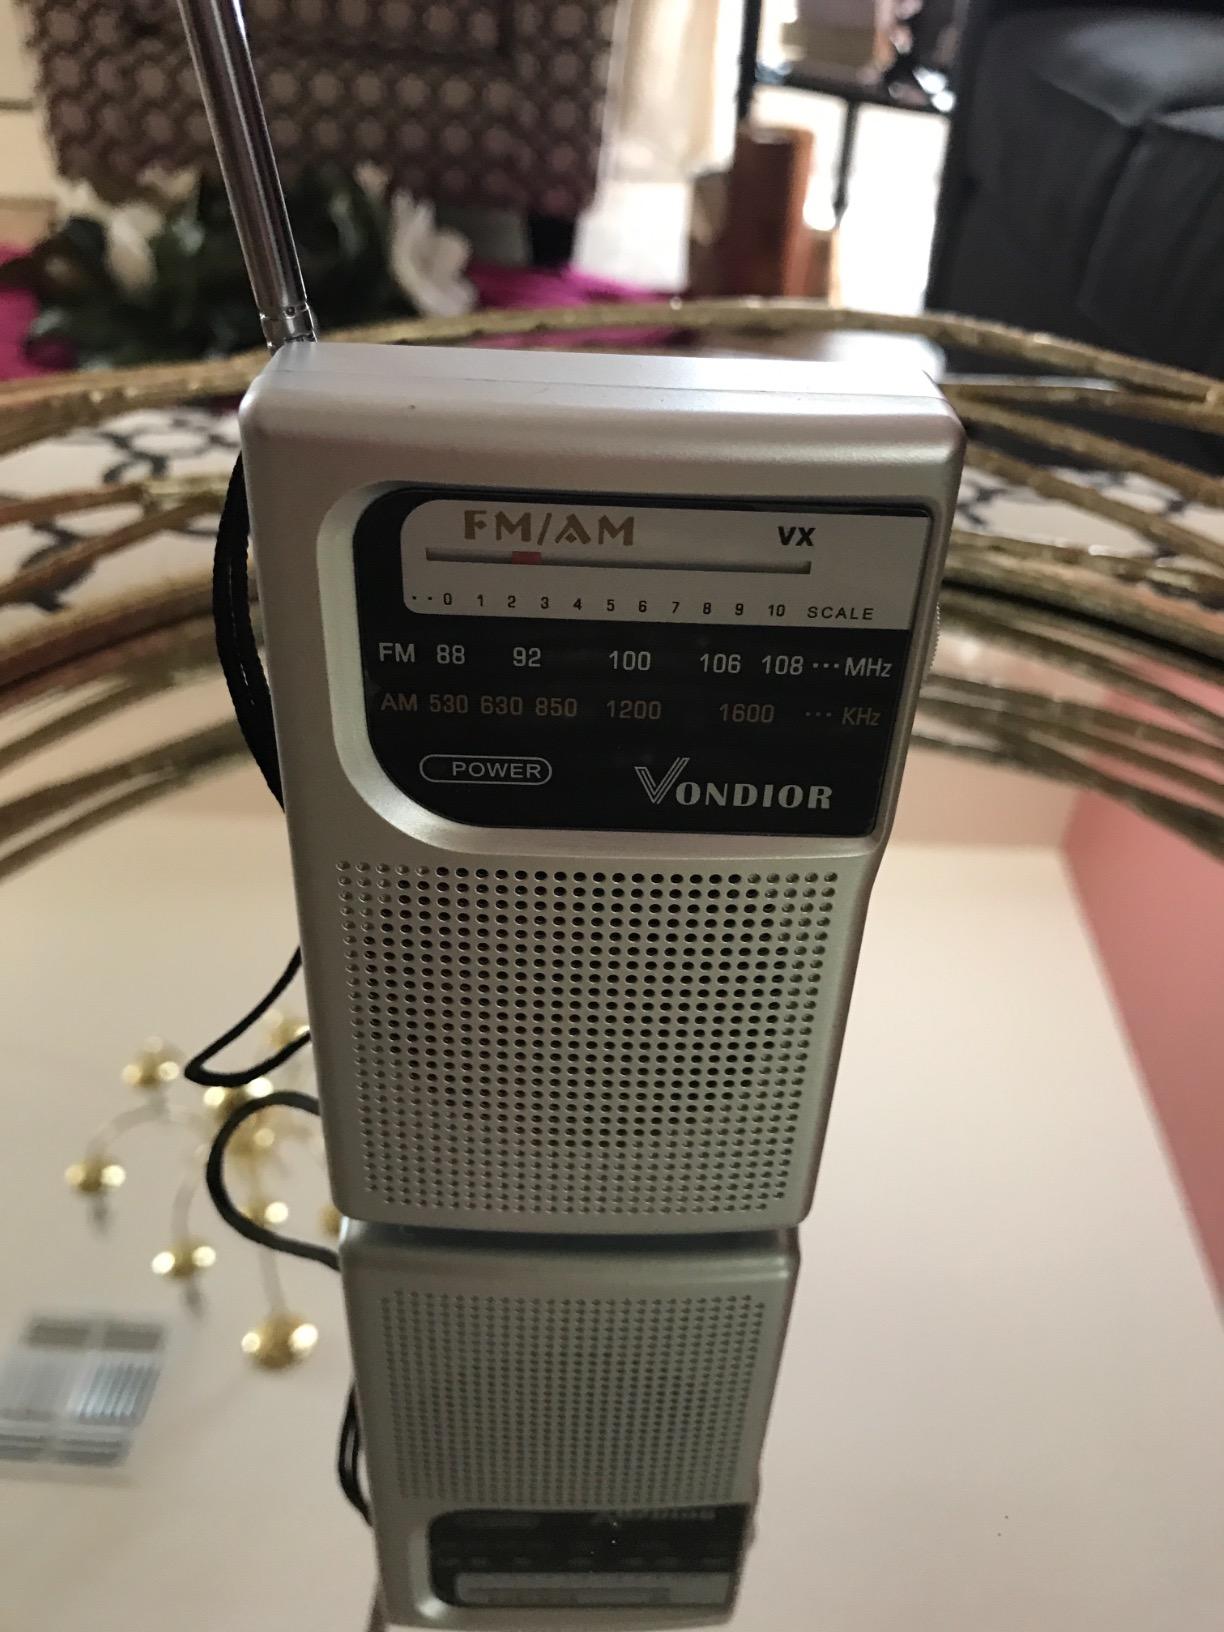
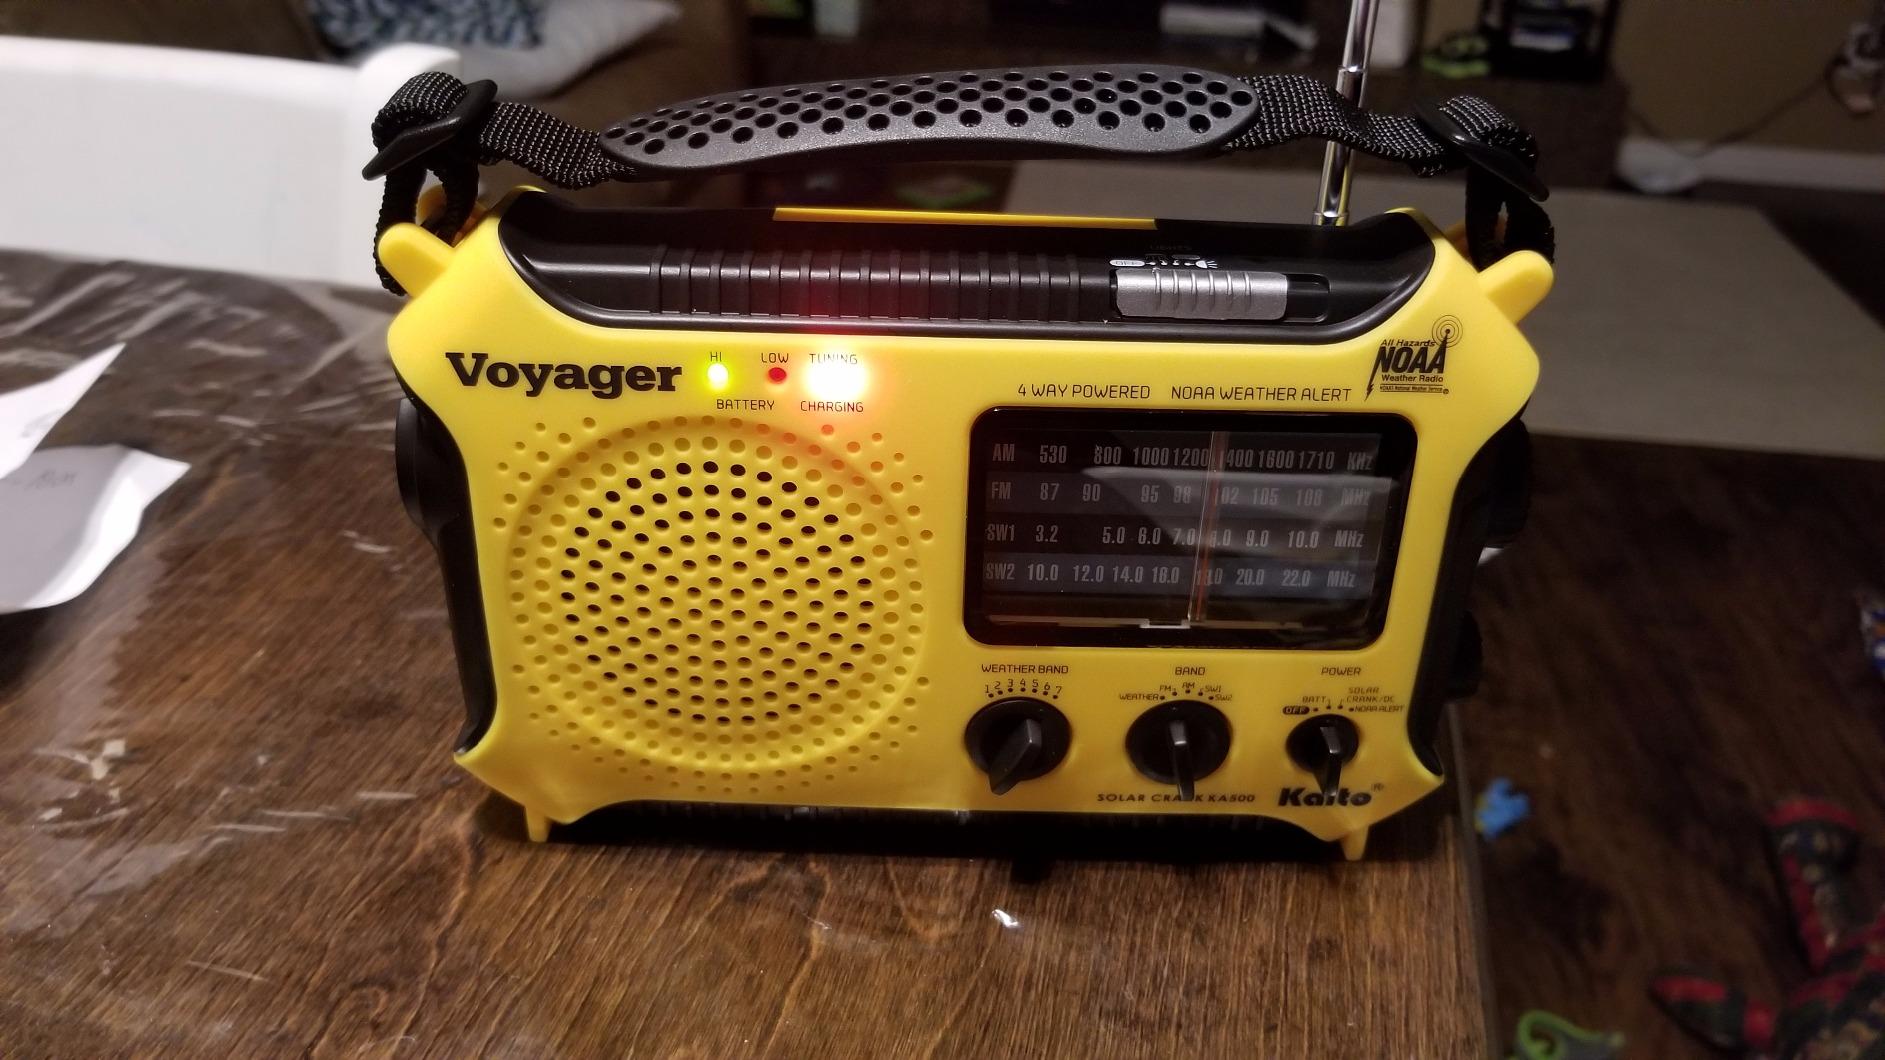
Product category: radio
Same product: no